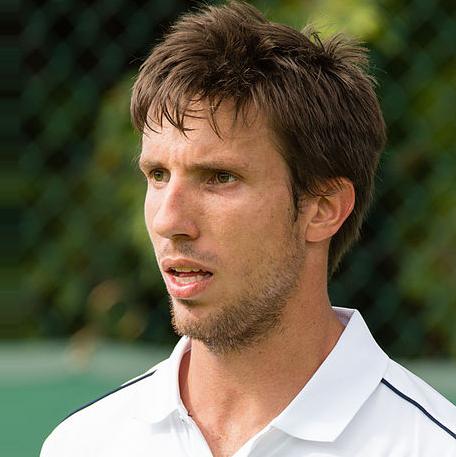
Age: 27